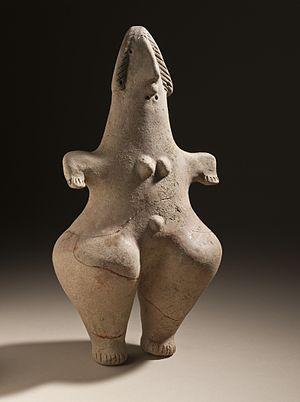
La stéatopygie est une hyperplasie génétique du tissu adipeux de la région fessière, s'étendant souvent à la partie antéro-latérale des cuisses et parfois jusqu'au genou.